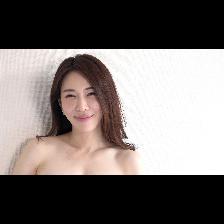
Label: Human